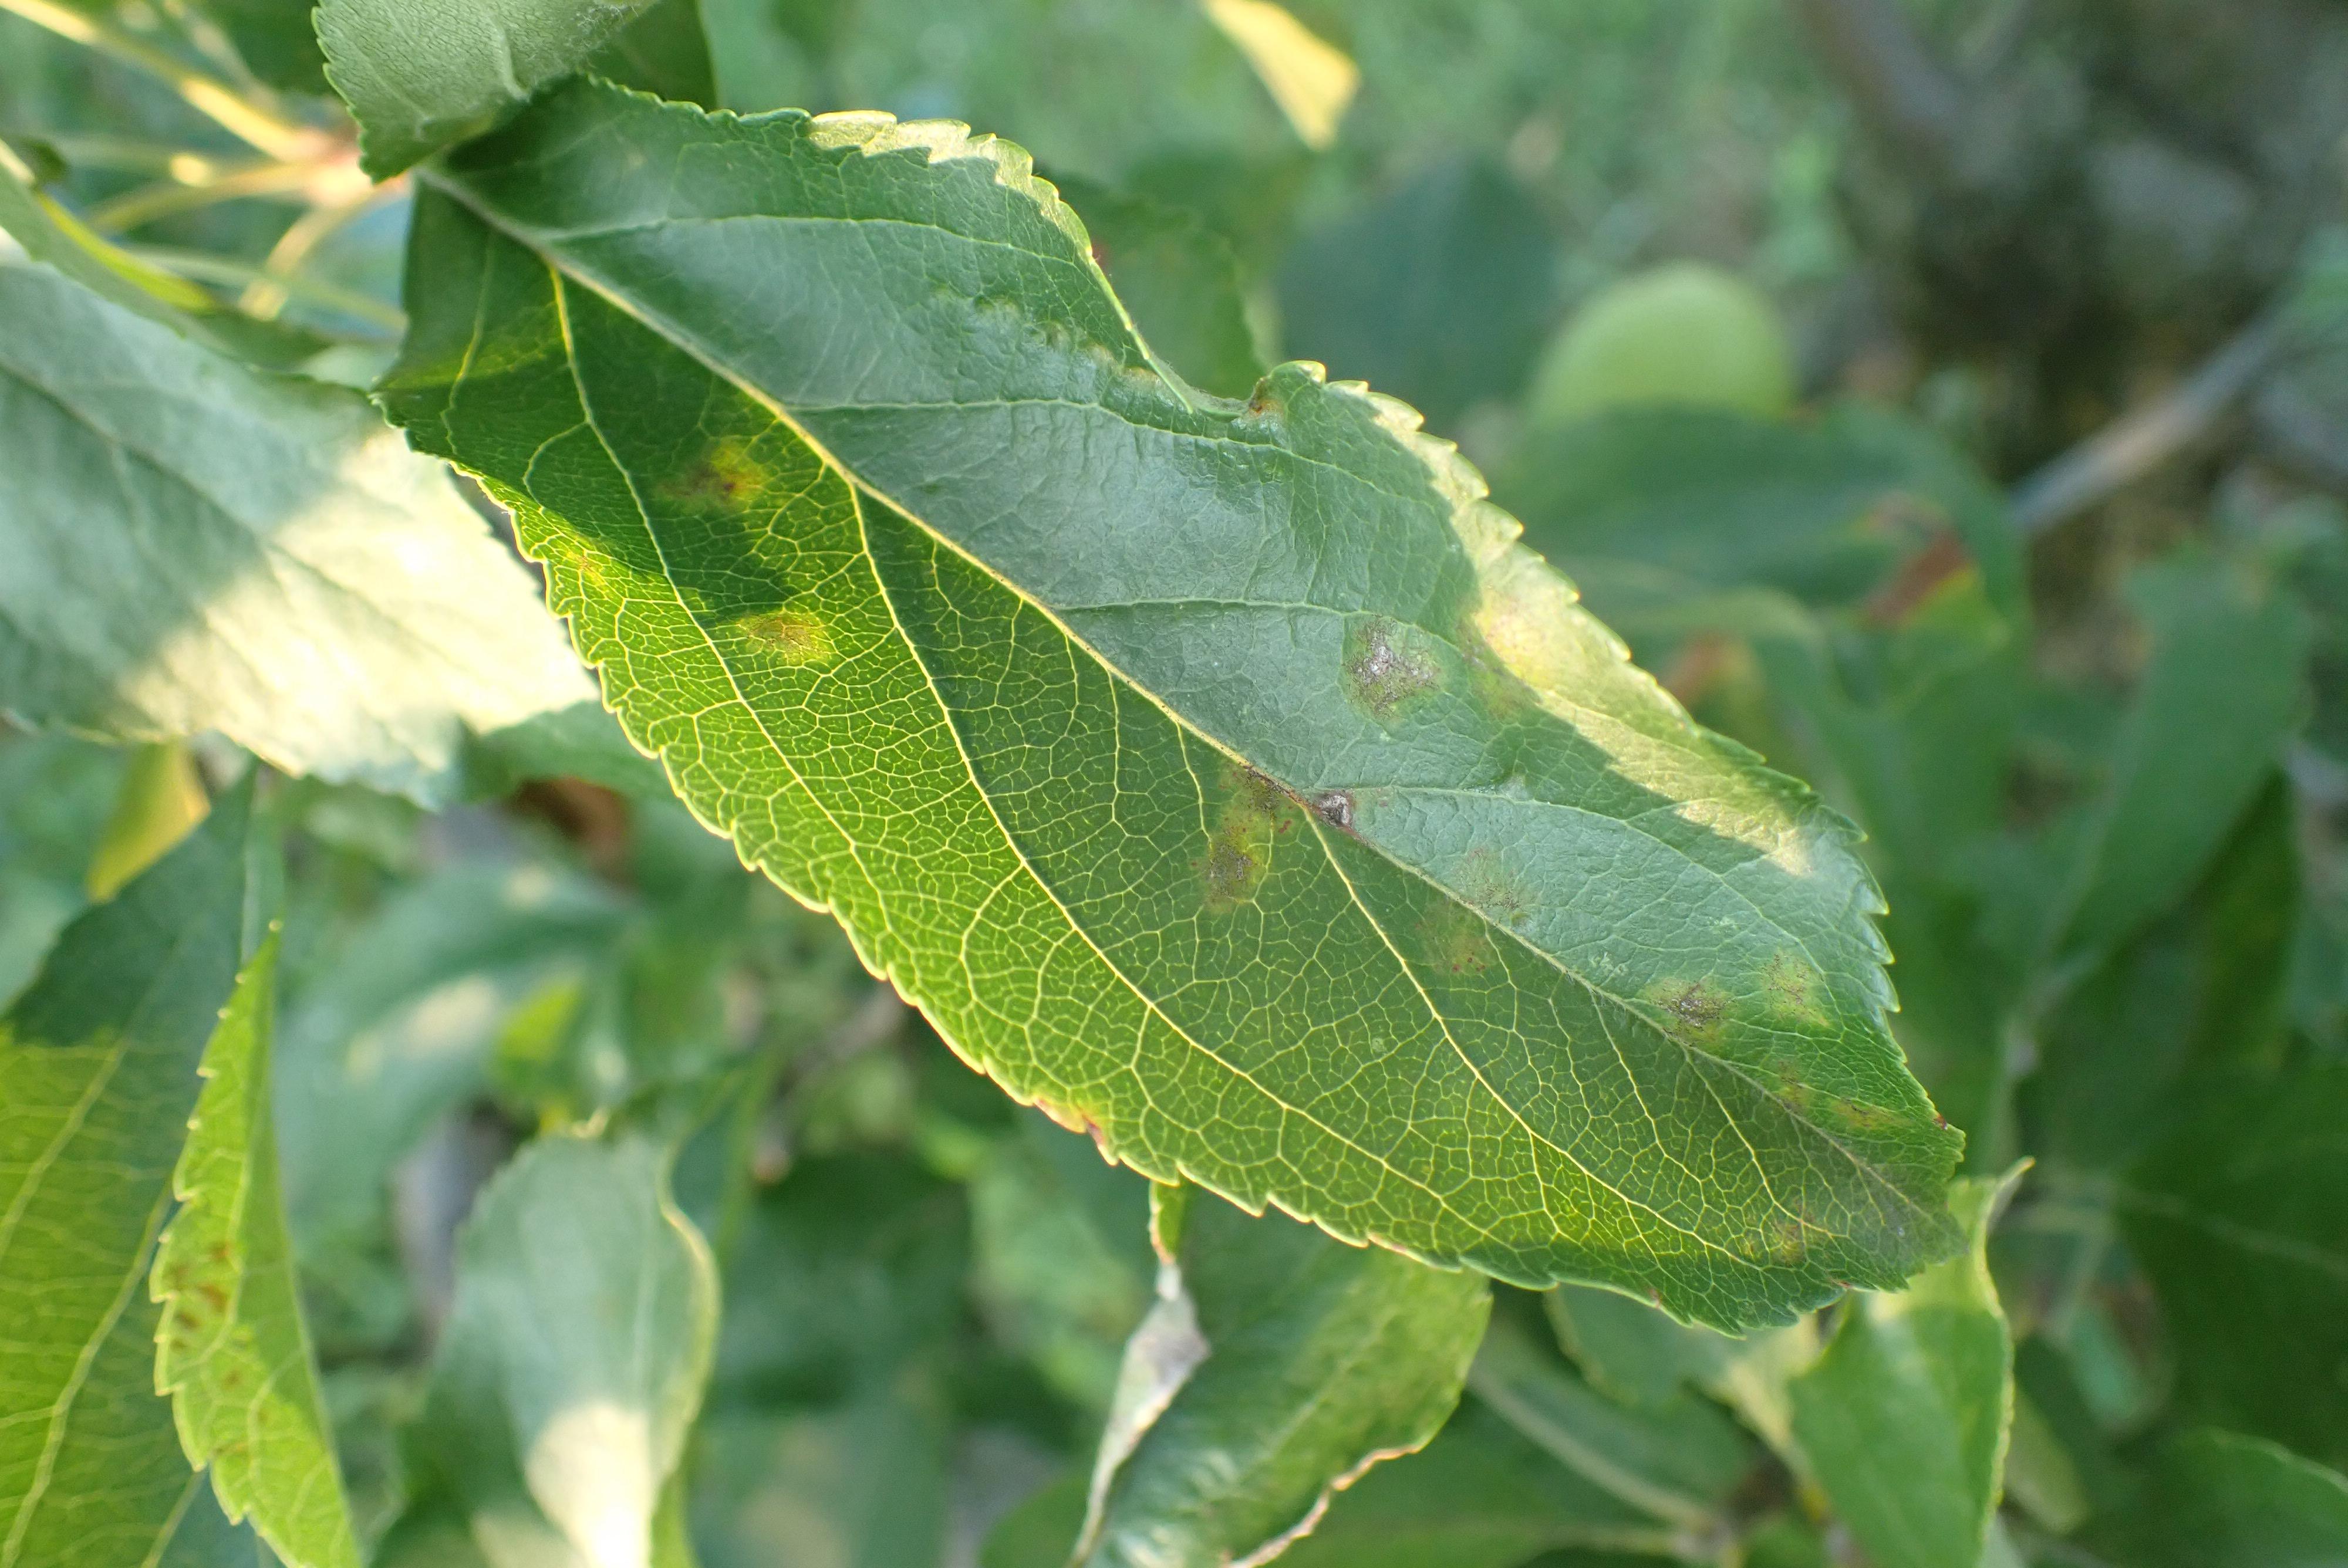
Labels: scab